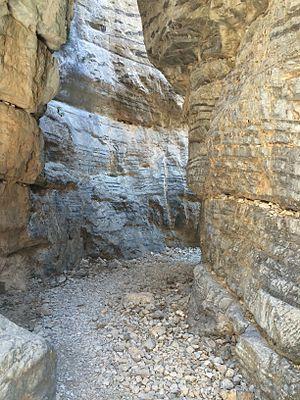
Les gorges d'Imbros sont un canyon de 11 km de long situé à proximité d'Hora Sfakion en Crète méridionale en mer Méditerranée. La gorge est parallèle aux gorges de Samaria, qui se trouvent plus à l'ouest. Son passage le plus étroit n'est large que de 1,6 mètre. Elle aboutissent au village de Kommitádes. Le village d'Imbros se trouve à une altitude 780 mètres et se trouve à l'aval de la plaine fertile d'Askyphou.